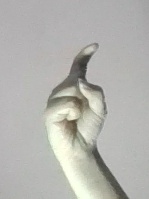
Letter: ra